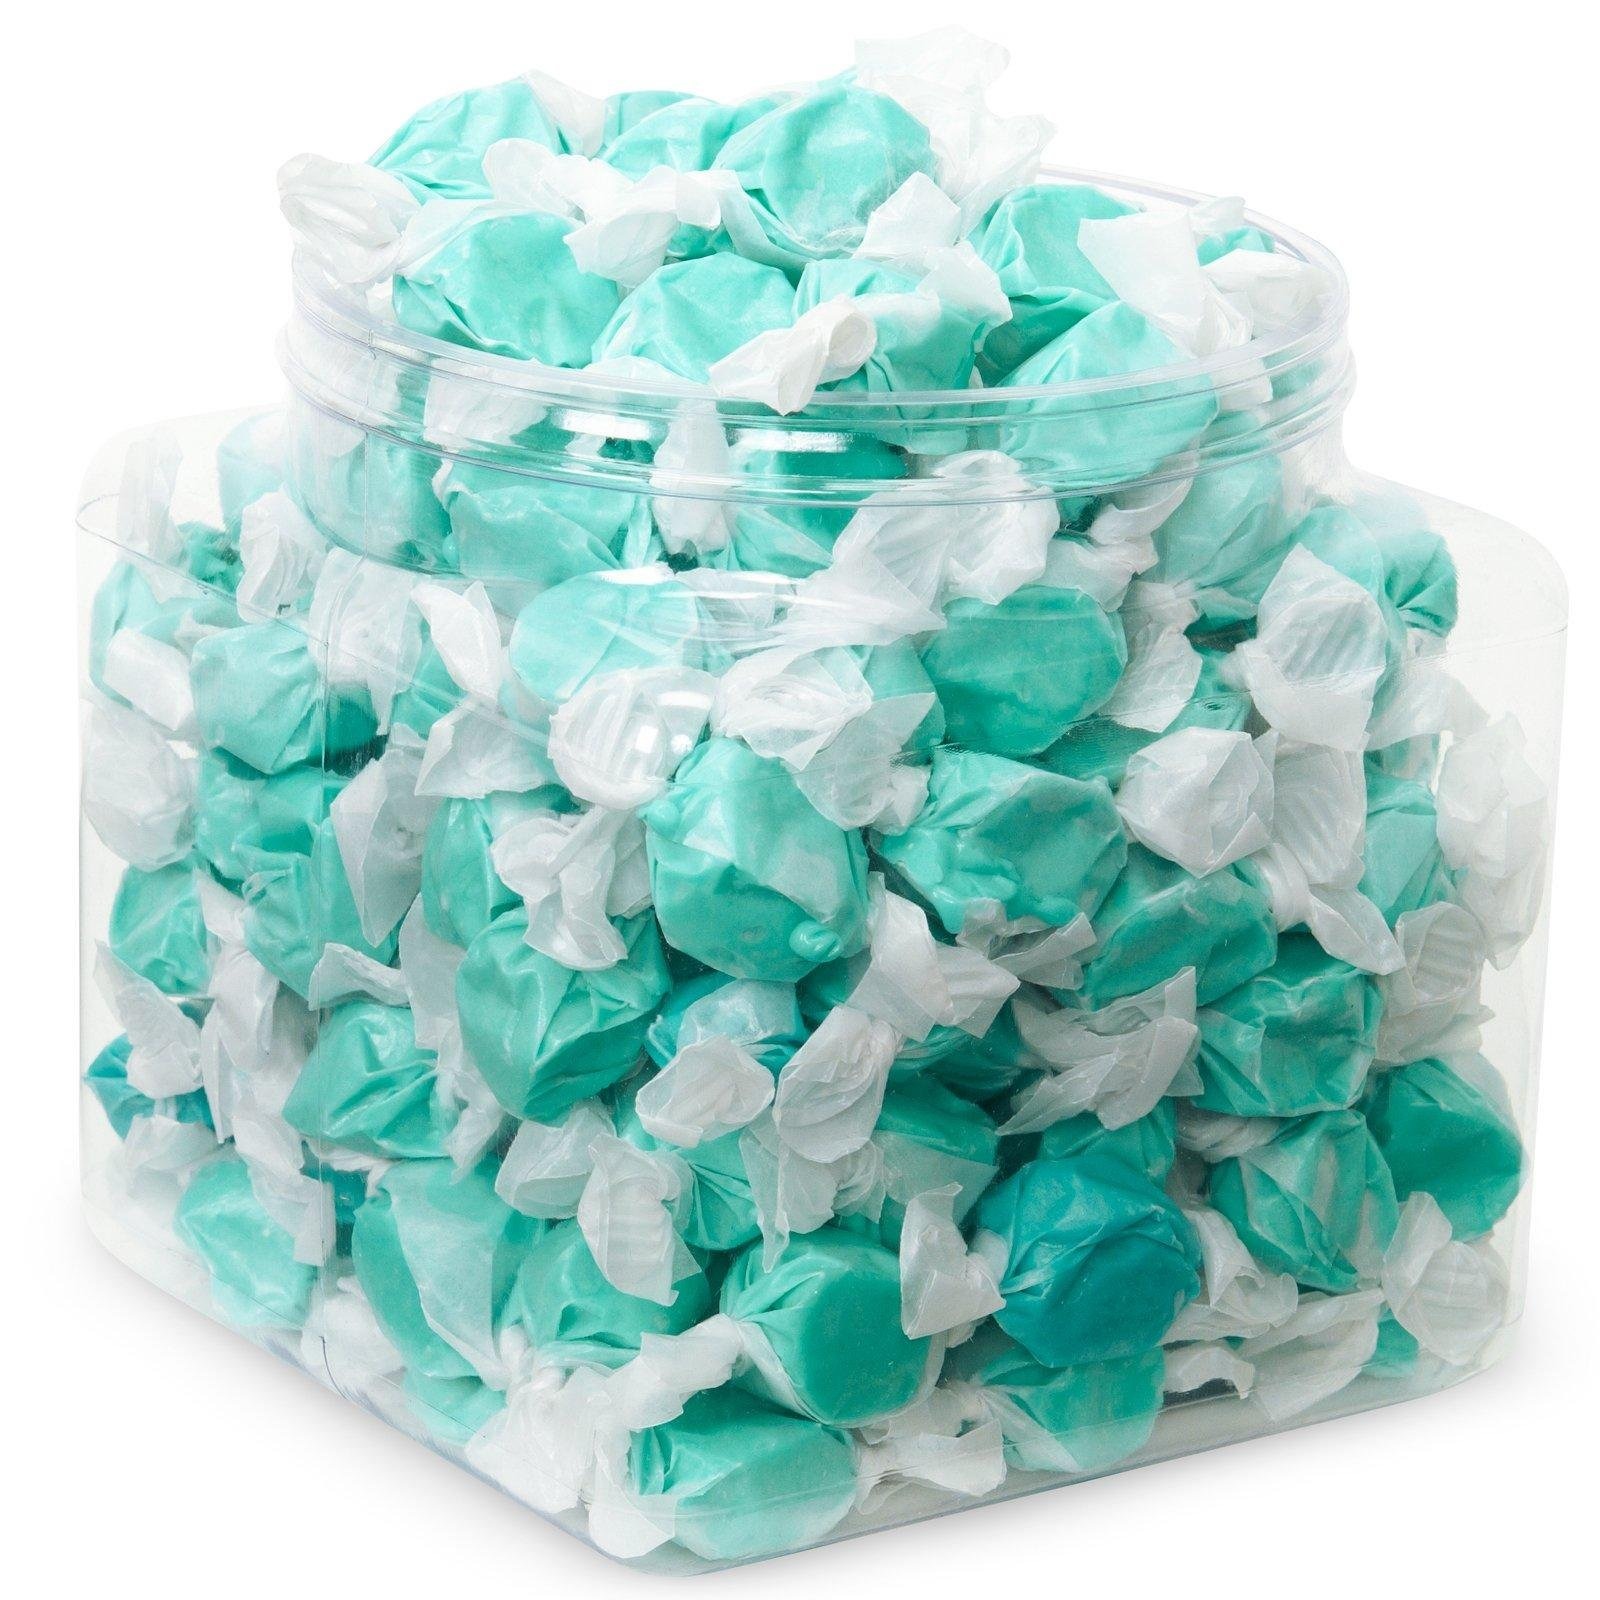
Item Name: Sweet's Taffy Blue Raspberry (3lb)
Value: 48.0
Unit: Ounce

Price: 20.84